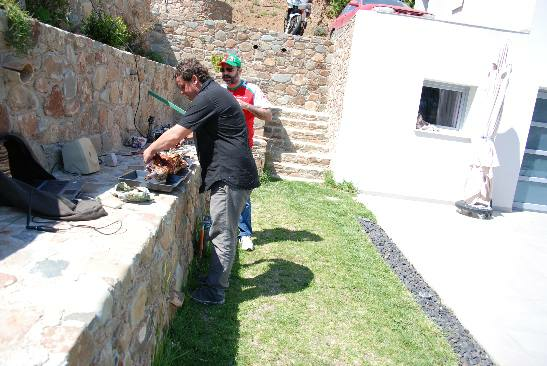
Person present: Yes